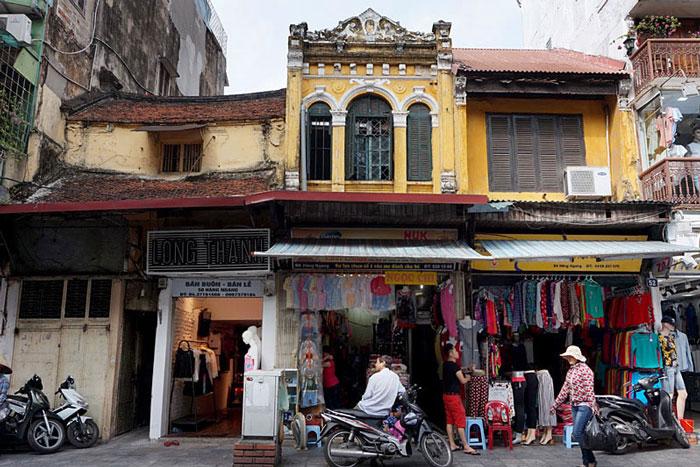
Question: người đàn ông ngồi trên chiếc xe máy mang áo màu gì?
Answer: áo màu trắng